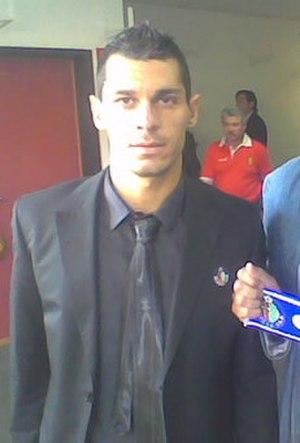
Francisco Javier Casquero Paredes est un footballeur espagnol né le 11 mars 1976 à Talavera de la Reina reconverti en entraîneur. Il évoluait au poste de milieu relayeur.